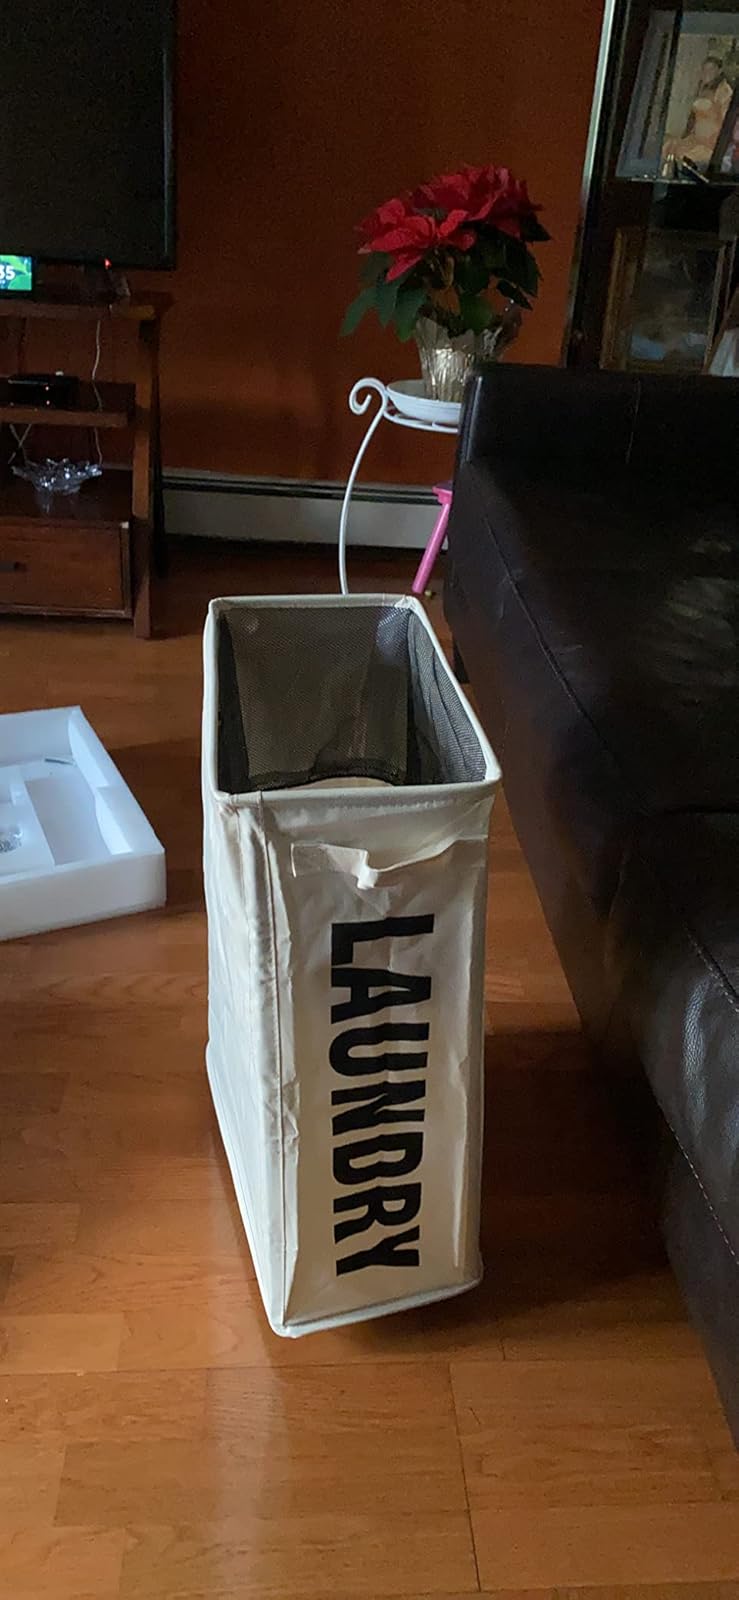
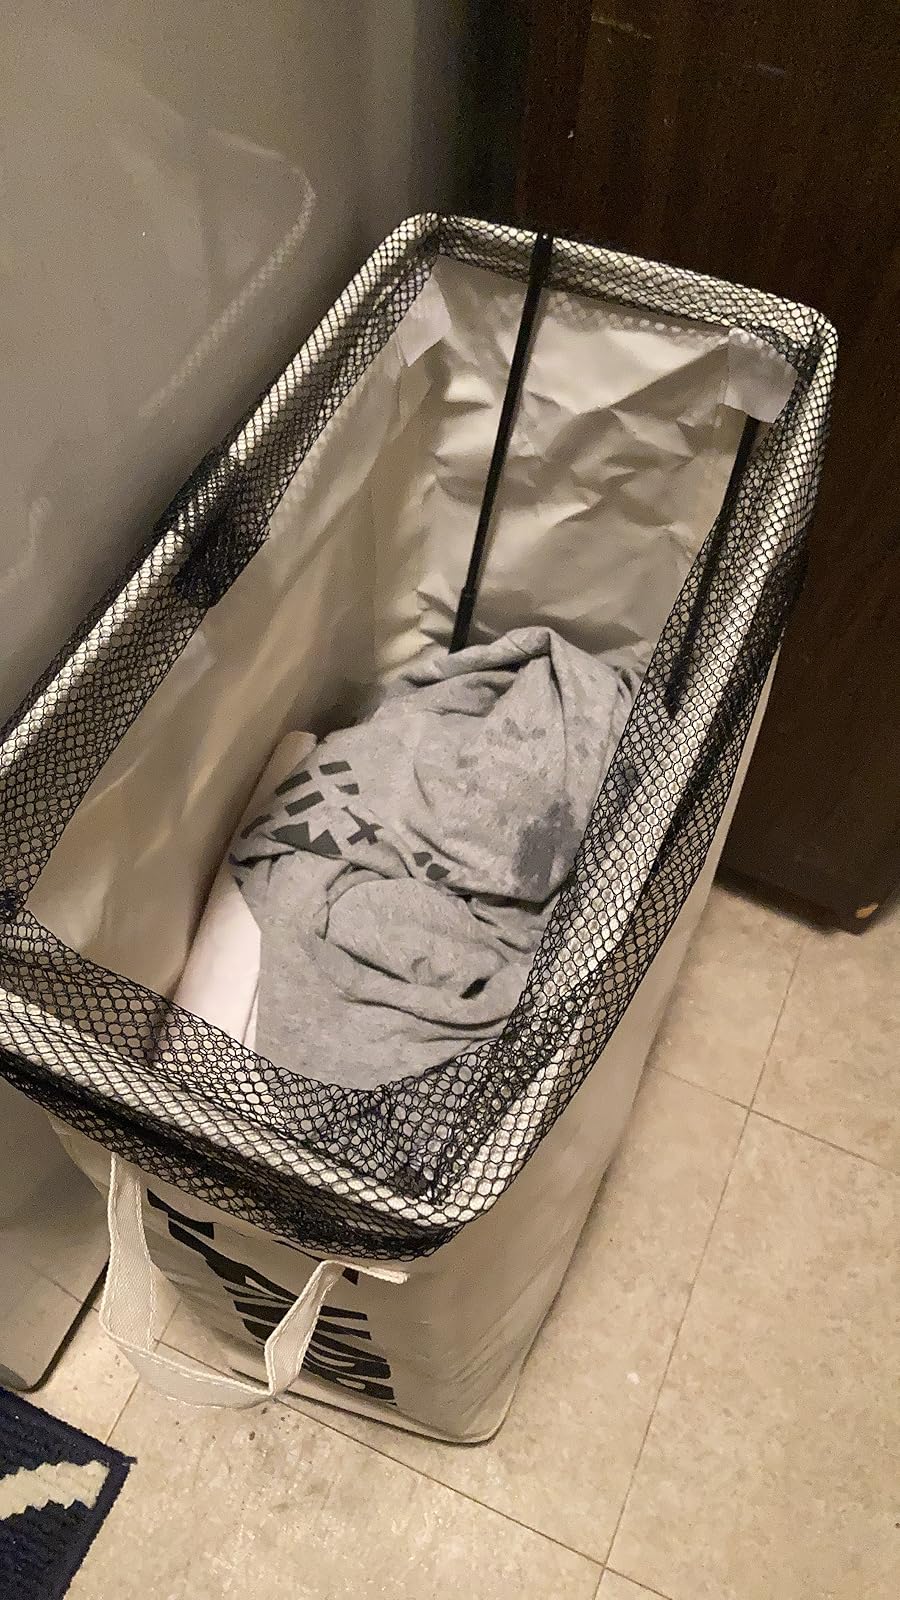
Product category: items_hamper
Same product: yes